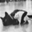
Label: cat